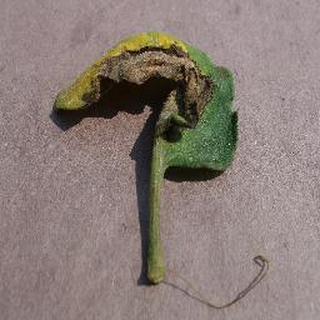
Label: tomato_late_blight